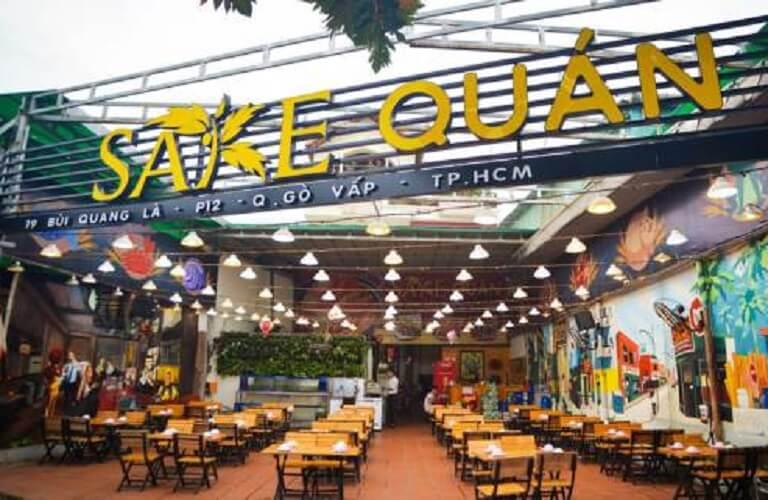
mỗi chiếc bàn có bốn cái ghế đi kèm